1st Dental Battalion

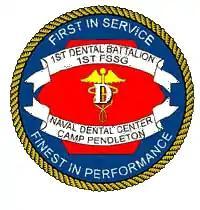
1st Dental Battalion's emblem

The 1st Dental Battalion is a Fleet Marine Force unit of the United States Navy. The battalion includes fifteen dental clinics spread throughout California and Arizona. The unit is based out of Marine Corps Base Camp Pendleton and falls under the command of the 1st Marine Logistics Group and the I Marine Expeditionary Force.